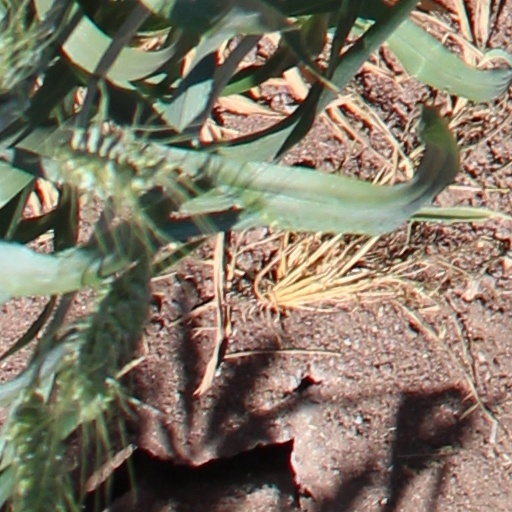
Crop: wheat